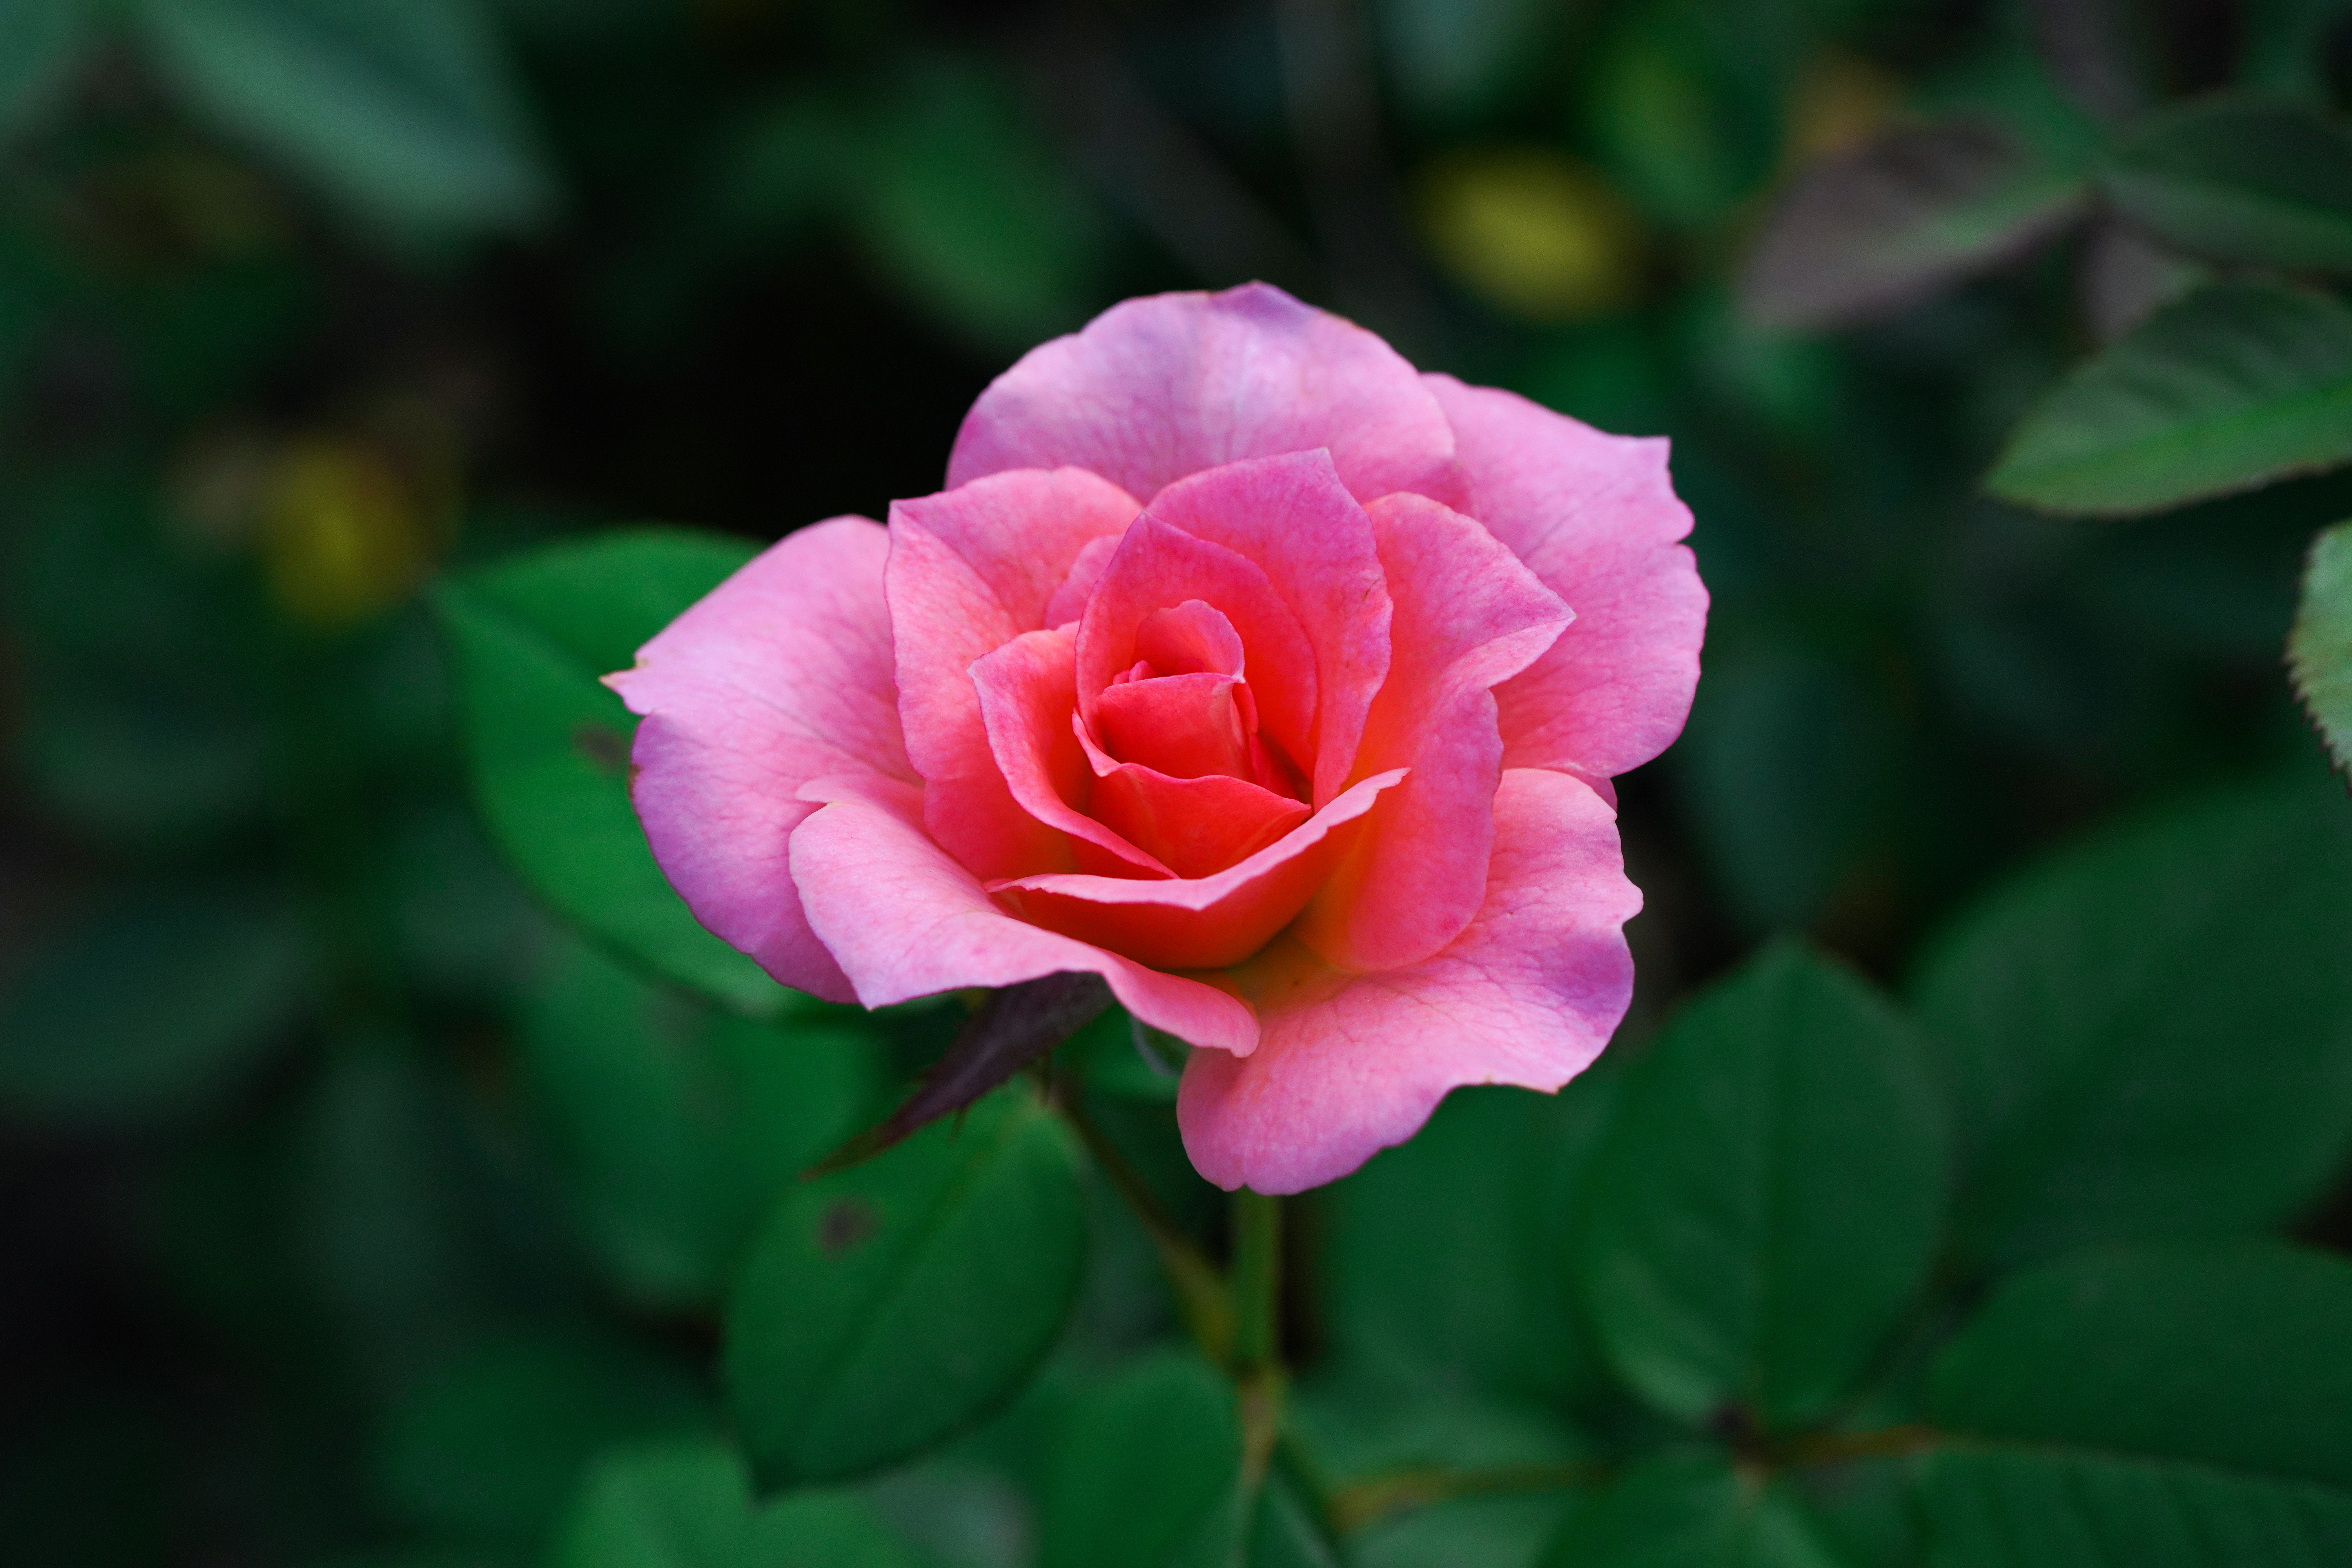
roses, flowers, love, flower, plant, petal, Hybrid tea rose, rose, garden roses, rosa centifolia, grass, rose family, flowering plant, rose order, annual plant, shrub, floribunda, magenta, peach, close up, landscape, china rose, event, plant stem, wildflower, Begonia family, garden, rosa wichuraiana, macro photography, perennial plant, peony